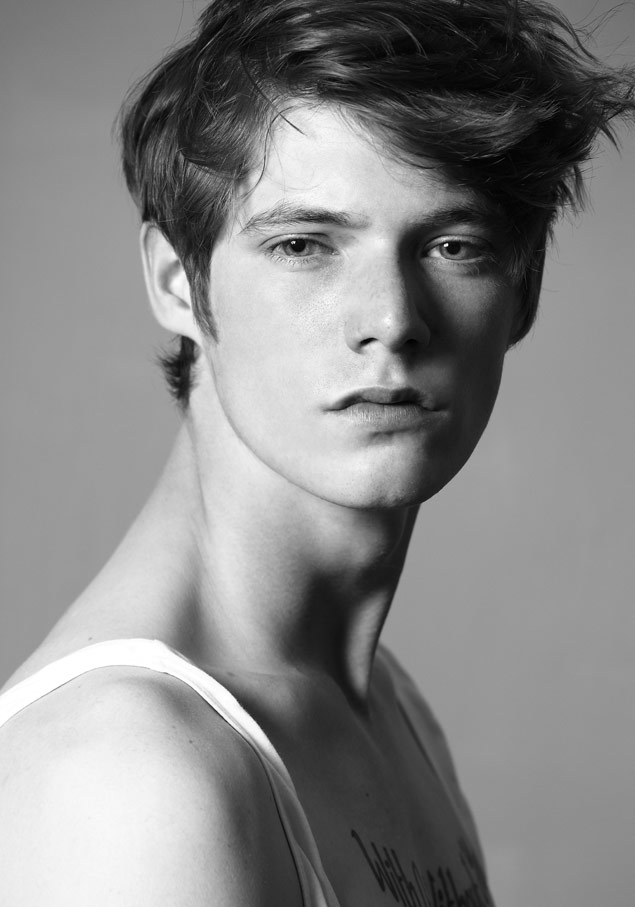
Label: Colored